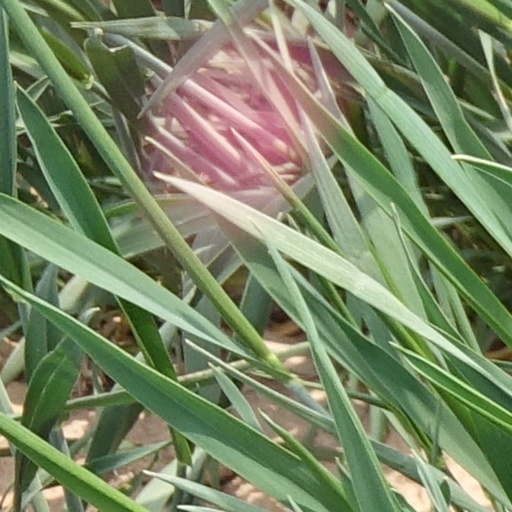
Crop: wheat